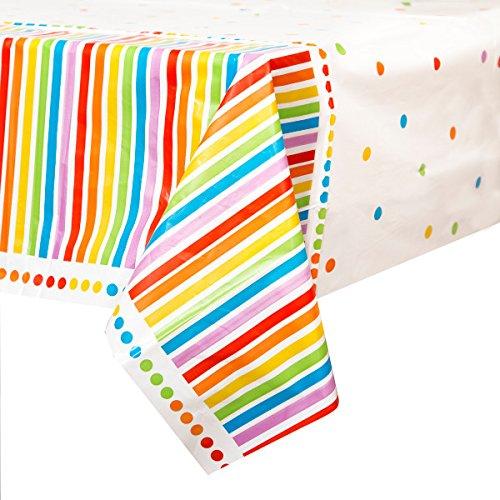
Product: Rainbow Party Plastic Tablecloth, 84" x 54"
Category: Home & Kitchen | Event & Party Supplies | Decorations
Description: Rainbow Party Plastic Table Cover measures 84" x 54".
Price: $4.40
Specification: ProductDimensions:7.5x15.6x0.1inches|ItemWeight:4ounces|ShippingWeight:4ounces(Viewshippingratesandpolicies)|Department:party-supplies|Manufacturer:Unique|ASIN:B00HUYV5YE|DomesticShipping:ItemcanbeshippedwithinU.S.|InternationalShipping:ThisitemcanbeshippedtoselectcountriesoutsideoftheU.S.LearnMore|Itemmodelnumber:47113|DatefirstlistedonAmazon:January14,2014